The Number Twelve Looks Like You

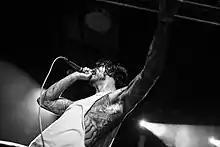

On June 19, 2007, the band released another full-length album, "Mongrel", which featured all new material. The album peaked at No. 19 Billboard Heatseekers and No. 34 on the Top Independent Albums chart. Mongrel spawned only one single which was "Grandfather". In 2008, the band released two CDs. One was a live CD/DVD entitled, "Here at the End of All Things" and the second release was a limited edition "alien green" 7" titled, "The Remixes".